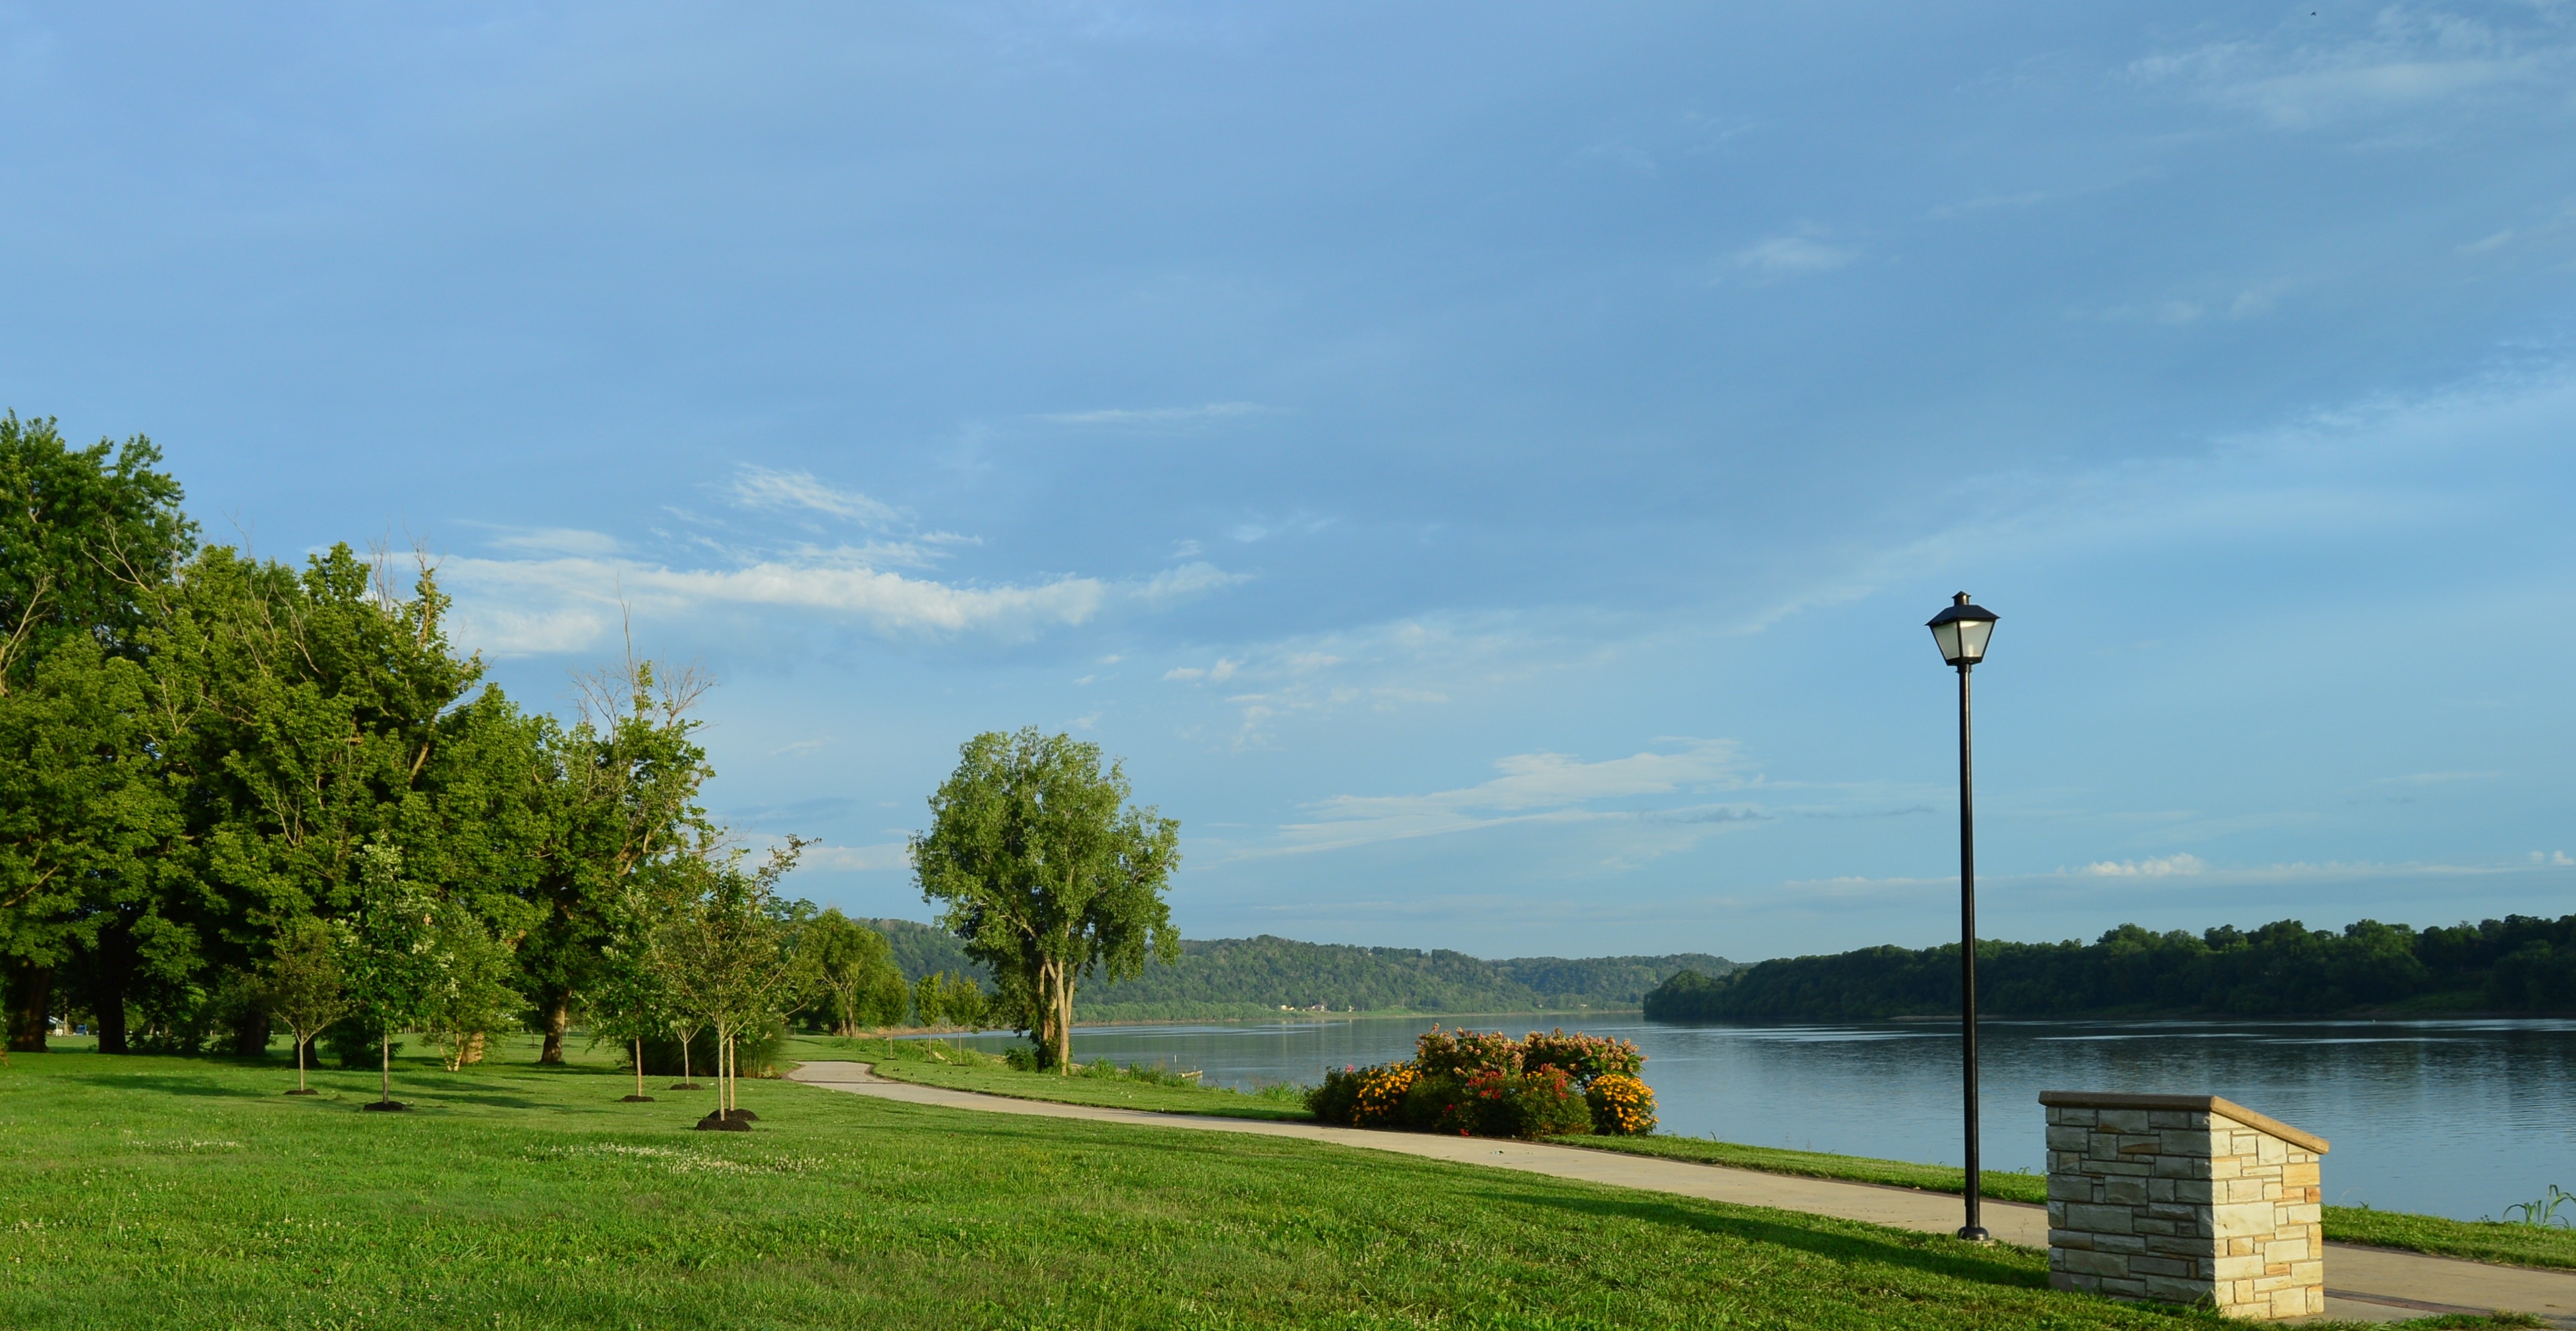
landscape, tree, grass, horizon, cloud, sky, lawn, hill, reservoir, waterway, rural area